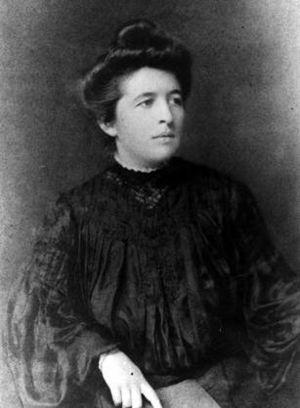
Dorothy Mabel Reed Mendenhall, née le 22 septembre 1874 à Columbus et morte le 31 juillet 1964 à Chester, est un médecin américain spécialisé en pathologie cellulaire, en pédiatrie et en santé publique. Elle est l'une des premières femmes à obtenir un diplôme de la Faculté de médecine de l'université Johns Hopkins, et l'une des premières femmes médecins de la fin du XIXᵉ et du début du XXᵉ siècle. Elle est connue pour avoir découvert en 1901 que la maladie de Hodgkin n'était pas une forme de la tuberculose, mais un cancer, et pour avoir identifié les cellules dites de Reed-Sternberg, caractéristiques de cette maladie.